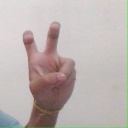
अक्षर: ई